Three-age system

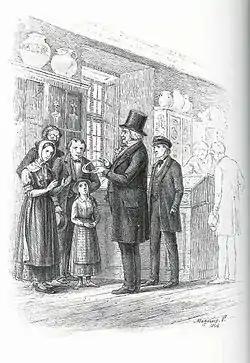
Thomsen explaining the Three-age System to visitors at the Museum of Northern Antiquities, then at the Christiansborg Palace, in Copenhagen, 1846. Drawing by Magnus Petersen, Thomsen's illustrator.

The Romans believed that animal species and humans were spontaneously generated from the materials of the Earth, because of which the Latin word 'mother', descends to English-speakers as "matter" and "material". In Lucretius the Earth is a mother, Venus, to whom the poem is dedicated in the first few lines. She brought forth humankind by spontaneous generation. Having been given birth as a species, humans must grow to maturity by analogy with the individual. The different phases of their collective life are marked by the accumulation of customs to form material civilization: